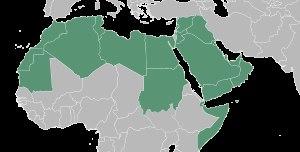
La culture arabe regroupe un certain nombre de valeurs culturelles communes aux pays du monde arabe.
L'Organisation arabe des droits de l'homme est une organisation non gouvernementale qui agit sur les questions des droits de l'homme dans le monde arabe. Elle a été fondée par une résolution adoptée en 1983 à Hammamet en Tunisie. Burhan Ghalioun fait partie de ses fondateurs.